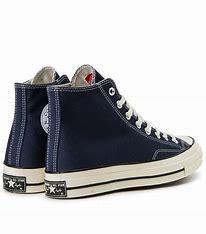
Brand: Converse
Model: Chuck 70 Hi Canvas